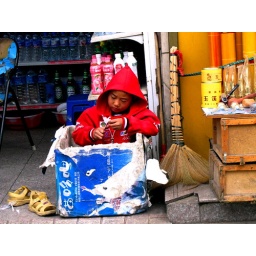
boy in a box